Ferdausi Rahman

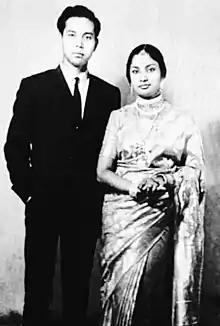
Rahman with her husband at her wedding in Shahbagh Hotel, Dhaka (1966)

Rahman was married to Rezaur Rahman, an engineer and industrialist, from 1966 until his death in 2024. They had two sons, Rubaiyat Rahman and Razin Rahman.